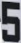
Number: 5